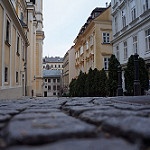
Label: street